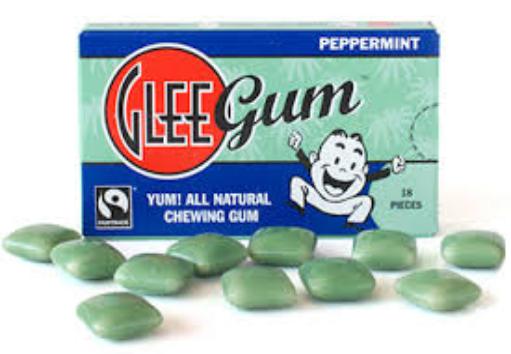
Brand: Glee Gum
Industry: Food